Arts in Australia

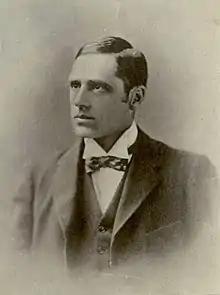
The bush balladeer Banjo Paterson wrote "Waltzing Matilda" in 1895.

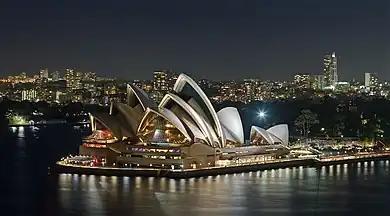
Sydney Opera House

The arts in Australia, including the fields of cinema, music, visual arts, theatre, dance and crafts often reflect general trends in Western arts. However, the arts as practiced by indigenous Australians represent a unique Australian cultural tradition, and Australia's landscape and history have contributed to some unique variations in the styles inherited by Australia's various migrant communities.